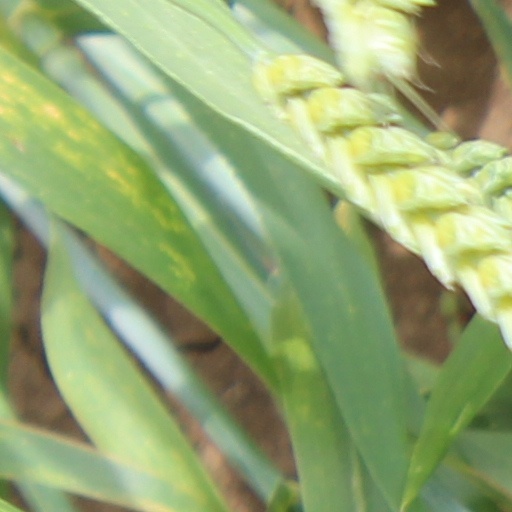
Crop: wheat